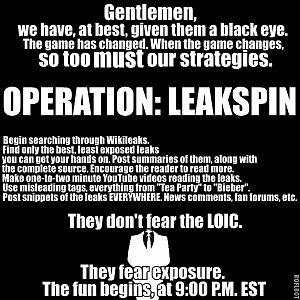
Anonymous est un groupe de hacktivisme employant la désobéissance civile, étendu sur Internet, et manifestant tout en gardant l'anonymat. Cet article représente la chronologie des événements impliquant le groupe.